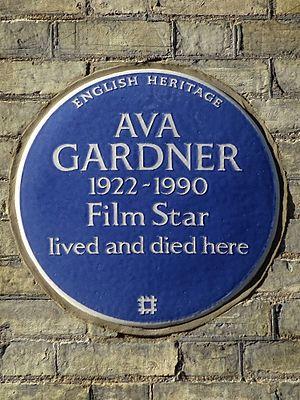
Ava Gardner, née le 24 décembre 1922 à Grabtown en Caroline du Nord et morte le 25 janvier 1990 à Londres, est une actrice américaine.